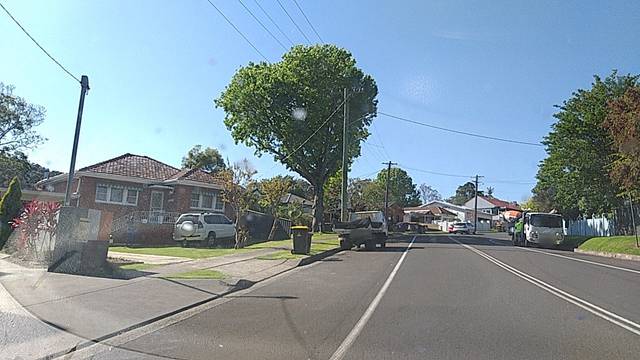
Region: Australia
Coordinates: -34.438, 150.869